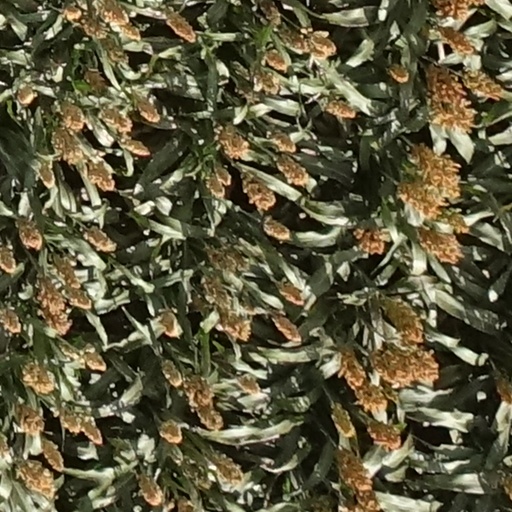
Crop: sorghum